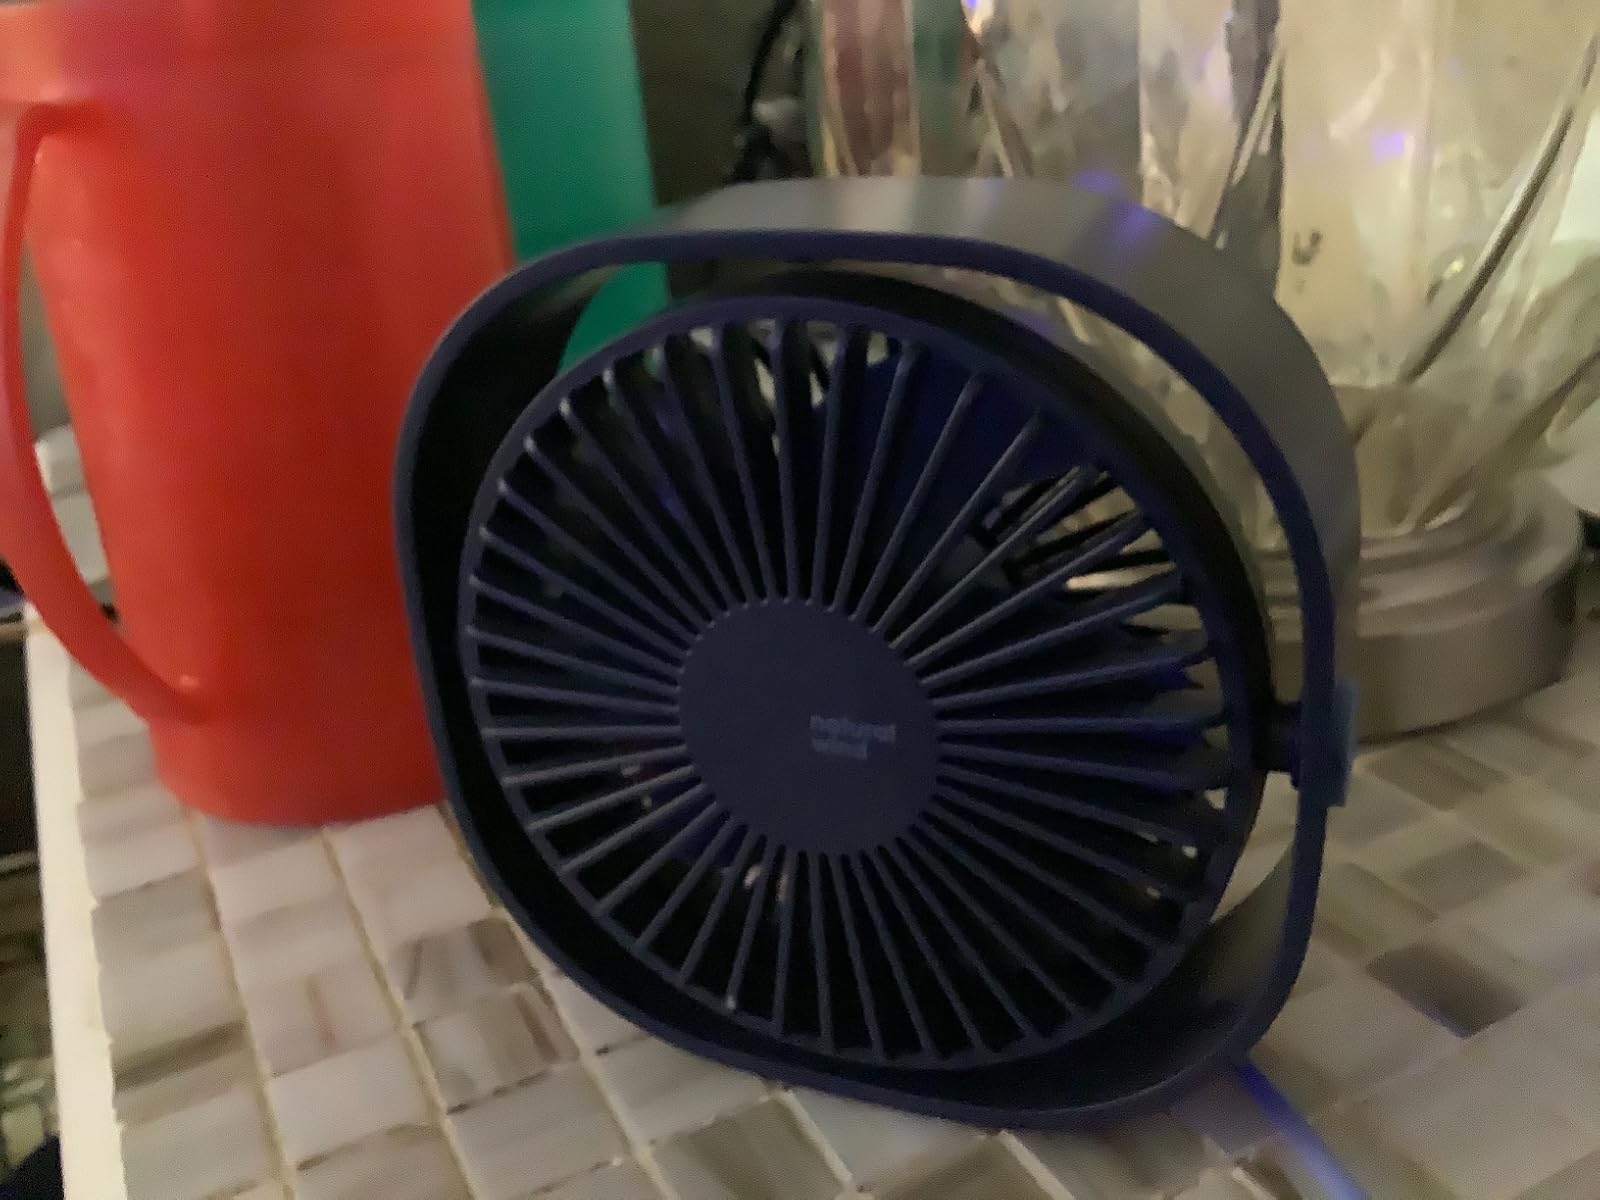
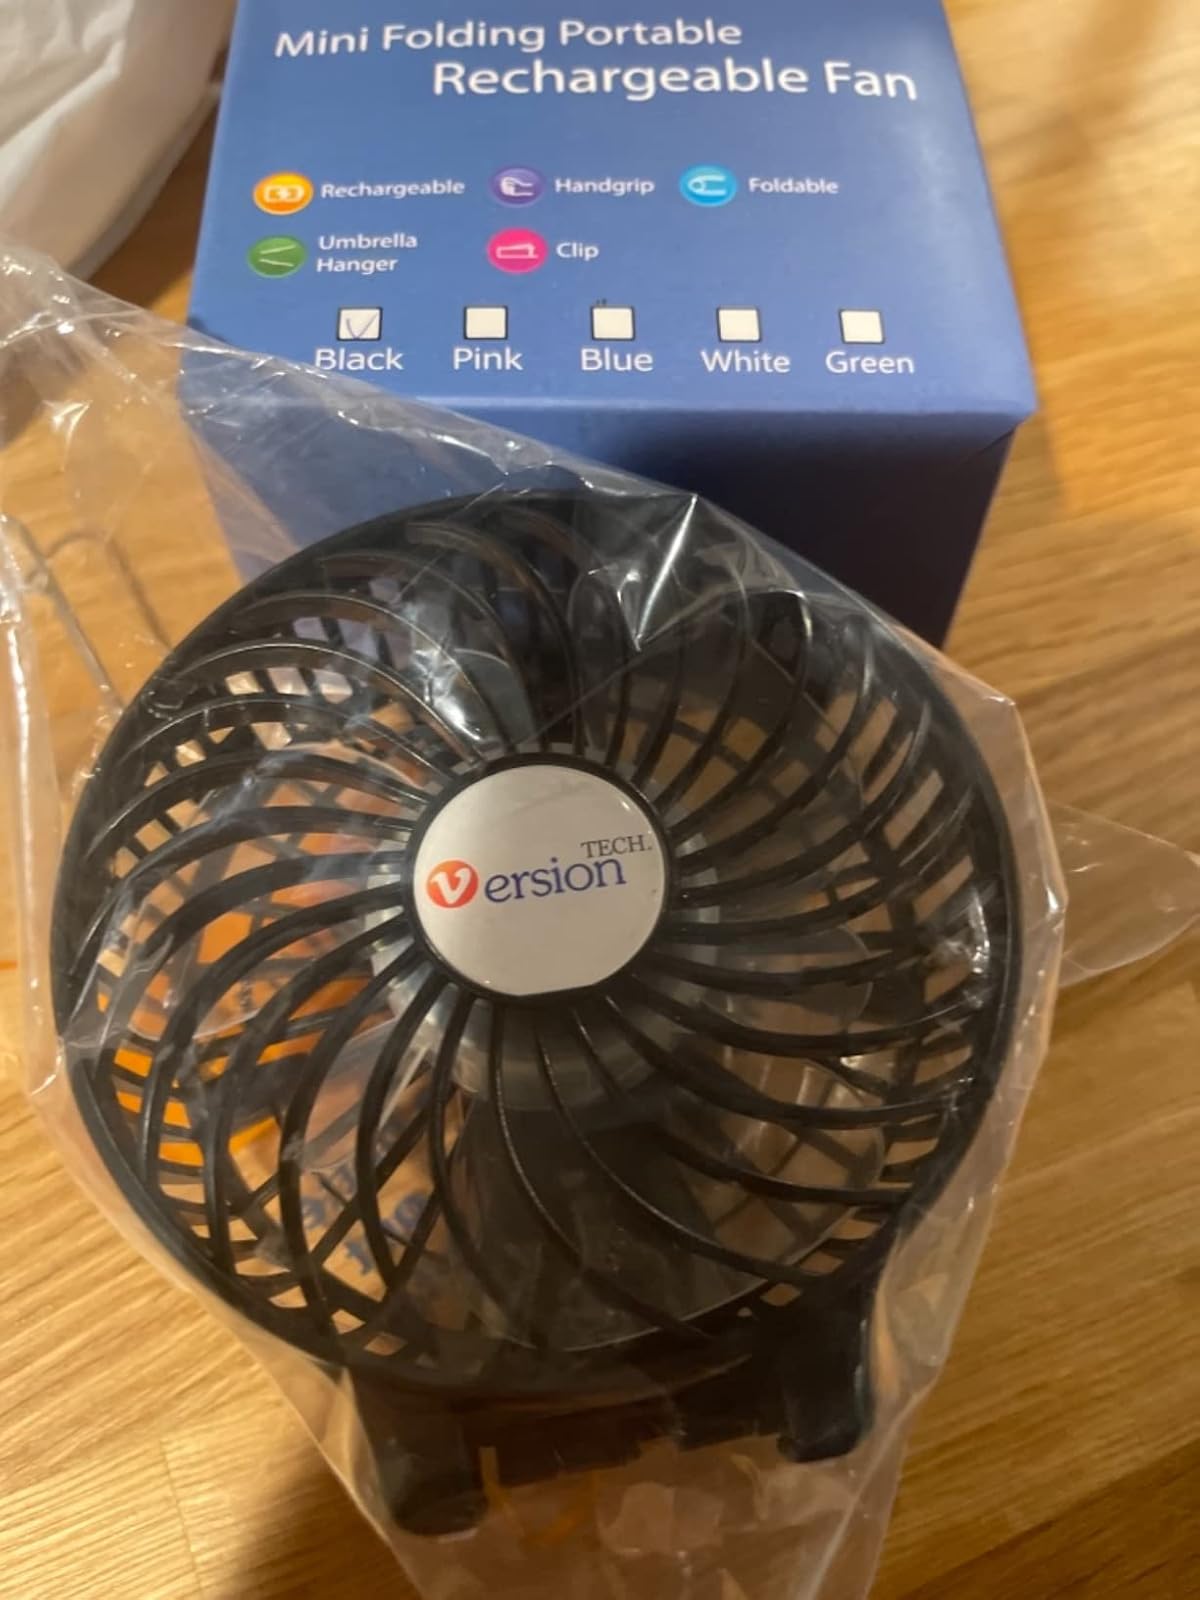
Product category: fan
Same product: no